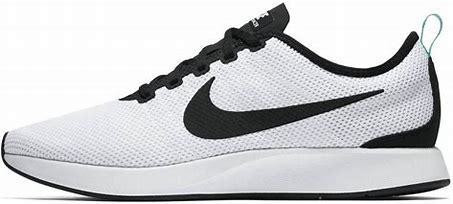
Brand: Nike
Model: Dualtone Racer